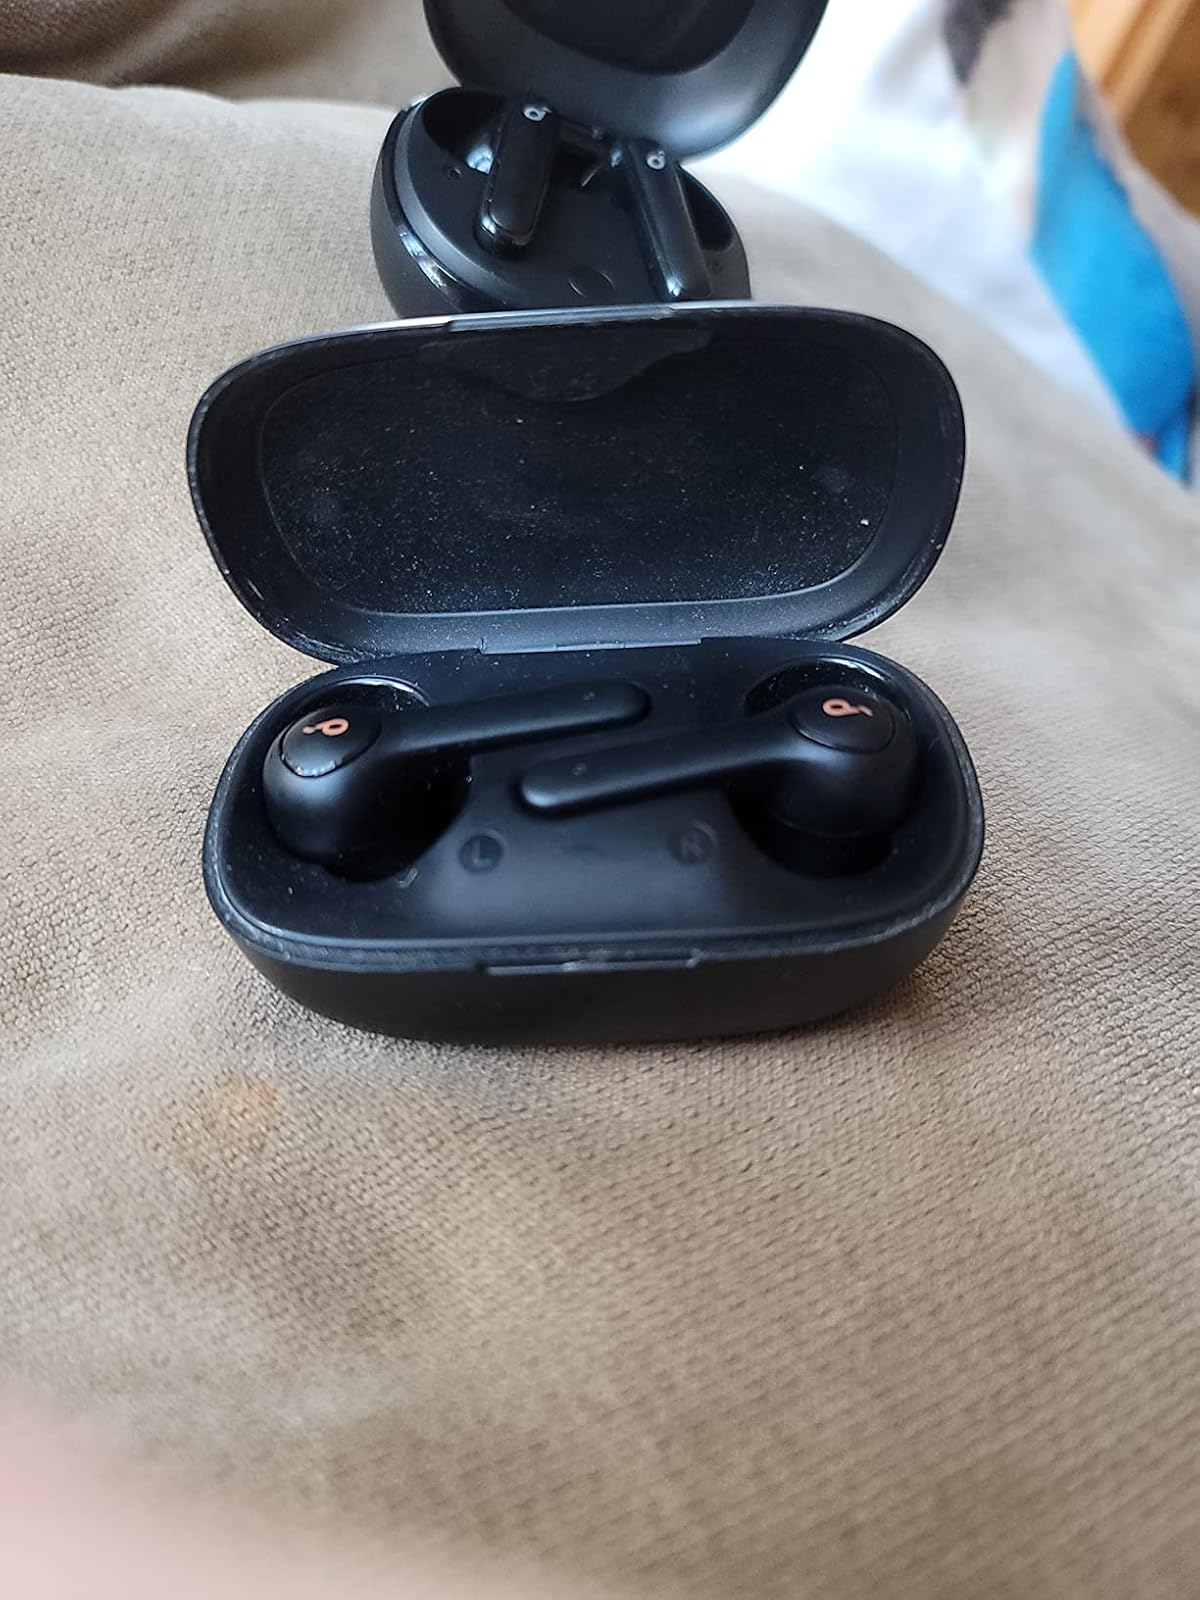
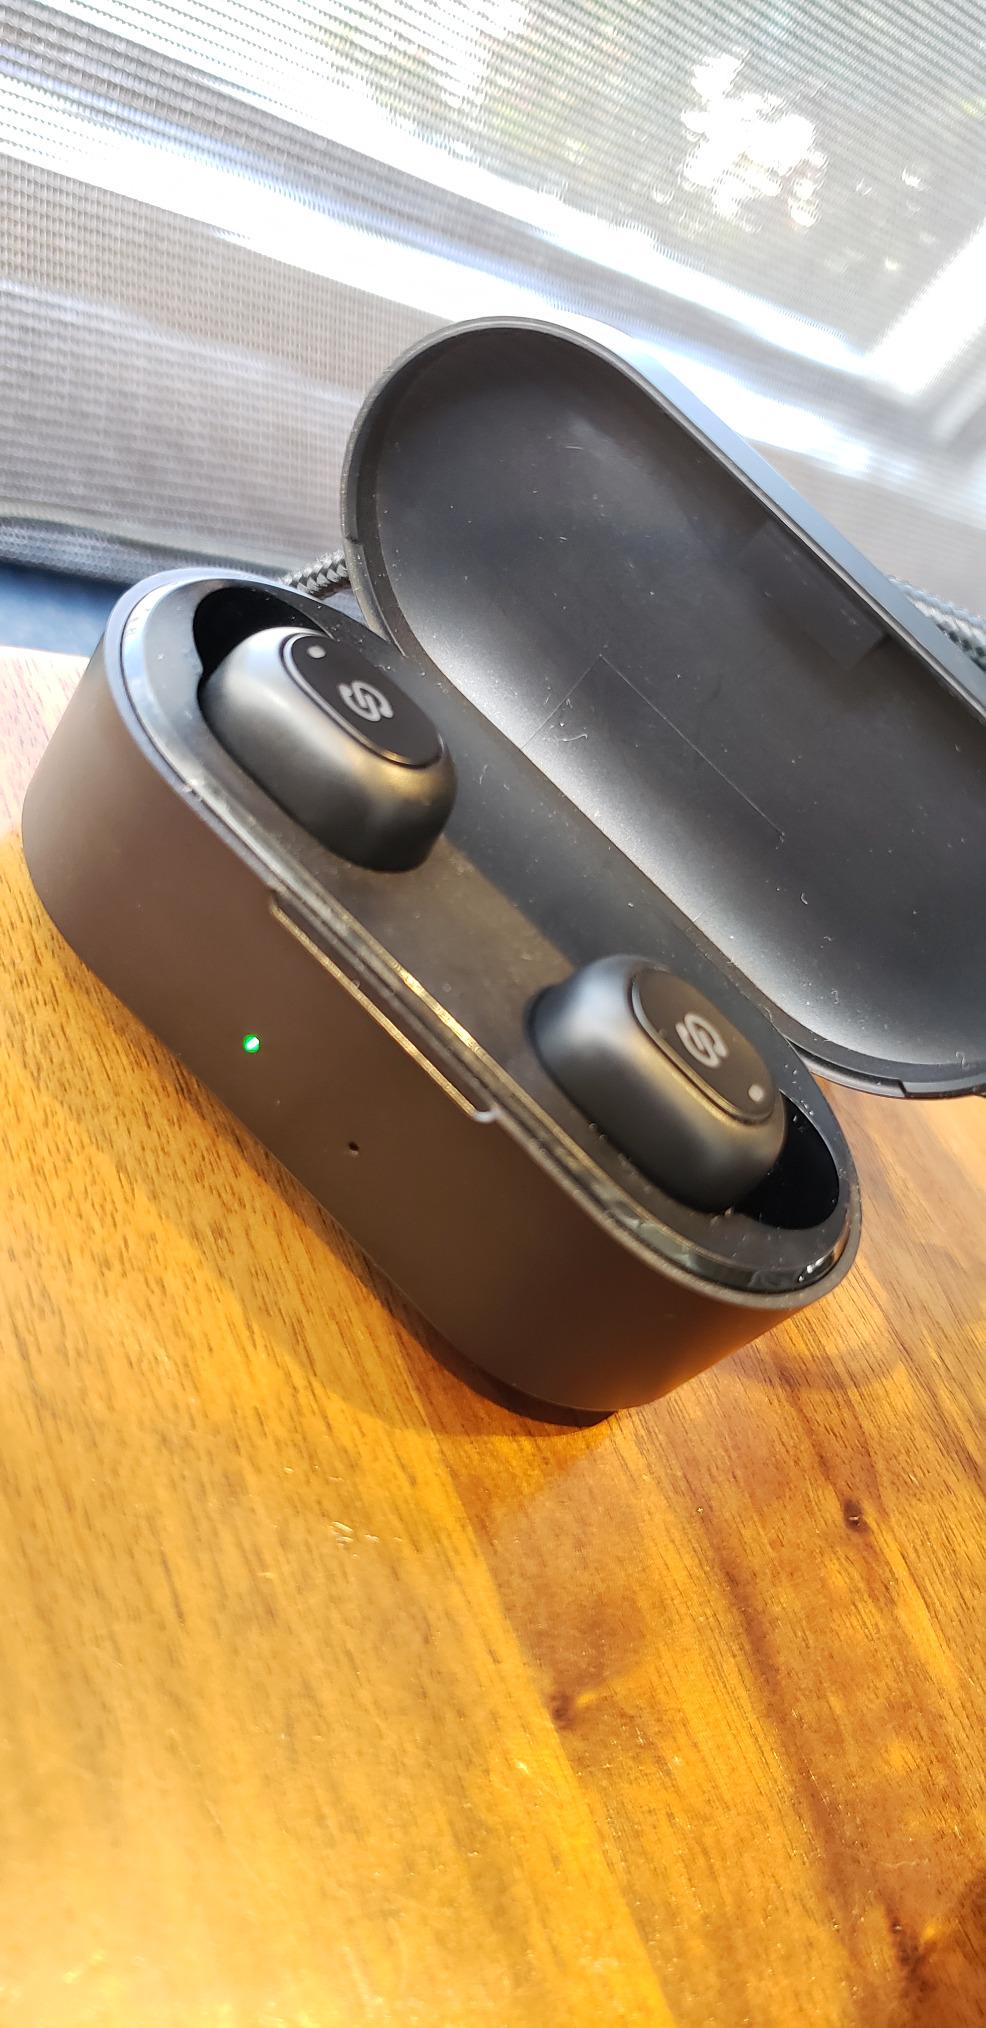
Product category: earbuds
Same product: no